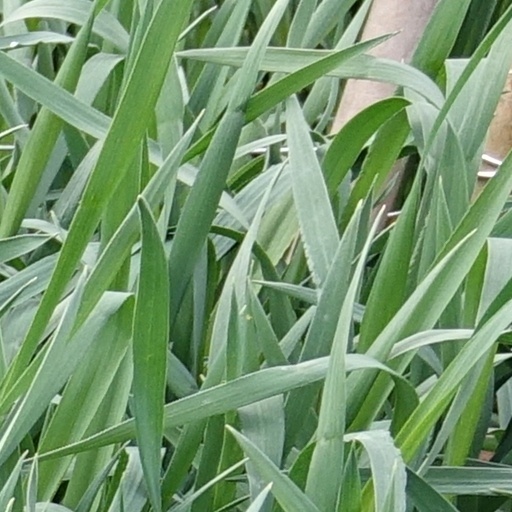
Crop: wheat